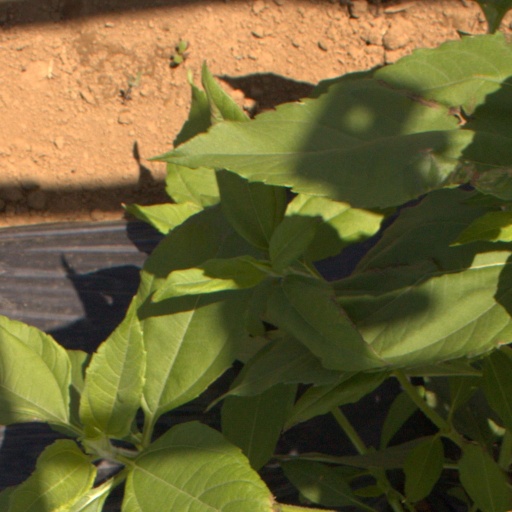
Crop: Jerusalem artichoke